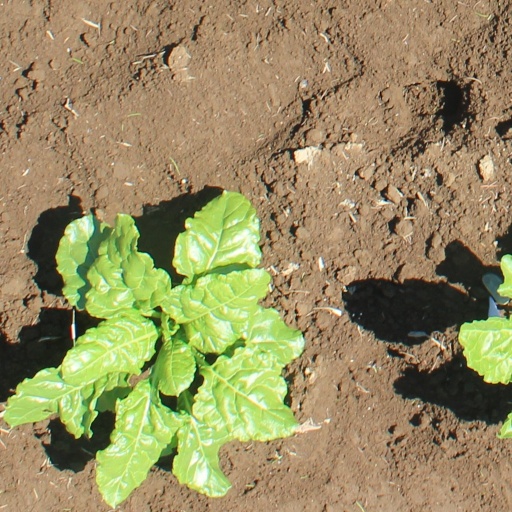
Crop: sugar beet